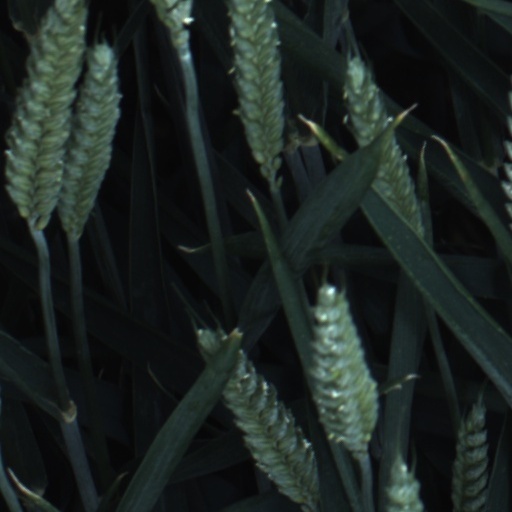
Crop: wheat